This Used to Be My Playground

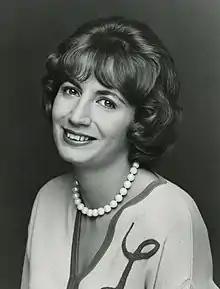
Madonna starred in the film "A League of Their Own", which was directed by Penny Marshall ("pictured").

In 1992, Madonna starred in the Penny Marshall directed film "A League of Their Own", which portrayed a fictionalized account of the real-life All-American Girls Professional Baseball League (AAGPBL). Columbia Records representatives presented music supervisor Jay Landers with the film's script. Together with Michael Dilbeck, head of music for Columbia Pictures, they decided to compose a soundtrack for the film. According to Landers, Marshall being well connected to the music community also helped them choose the artists they wanted to work with. The director wanted the music and songs to be performed by contemporary artists, but catering to the period of 1943–44, which was the film's timeline. Carole King had already written the opening song for "A League of Their Own", and Madonna being associated with it, Columbia wanted her to record another song. Lars recalled that there was some "early hesitation" if Madonna's character should be kept the same or separated from that in the film and the song, and in the end they decided to go with the latter concept.